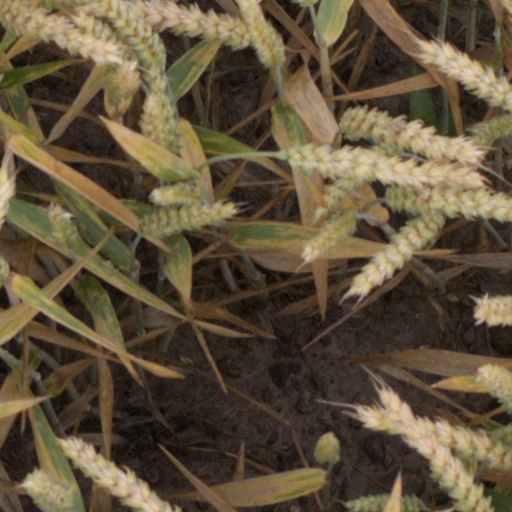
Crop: wheat